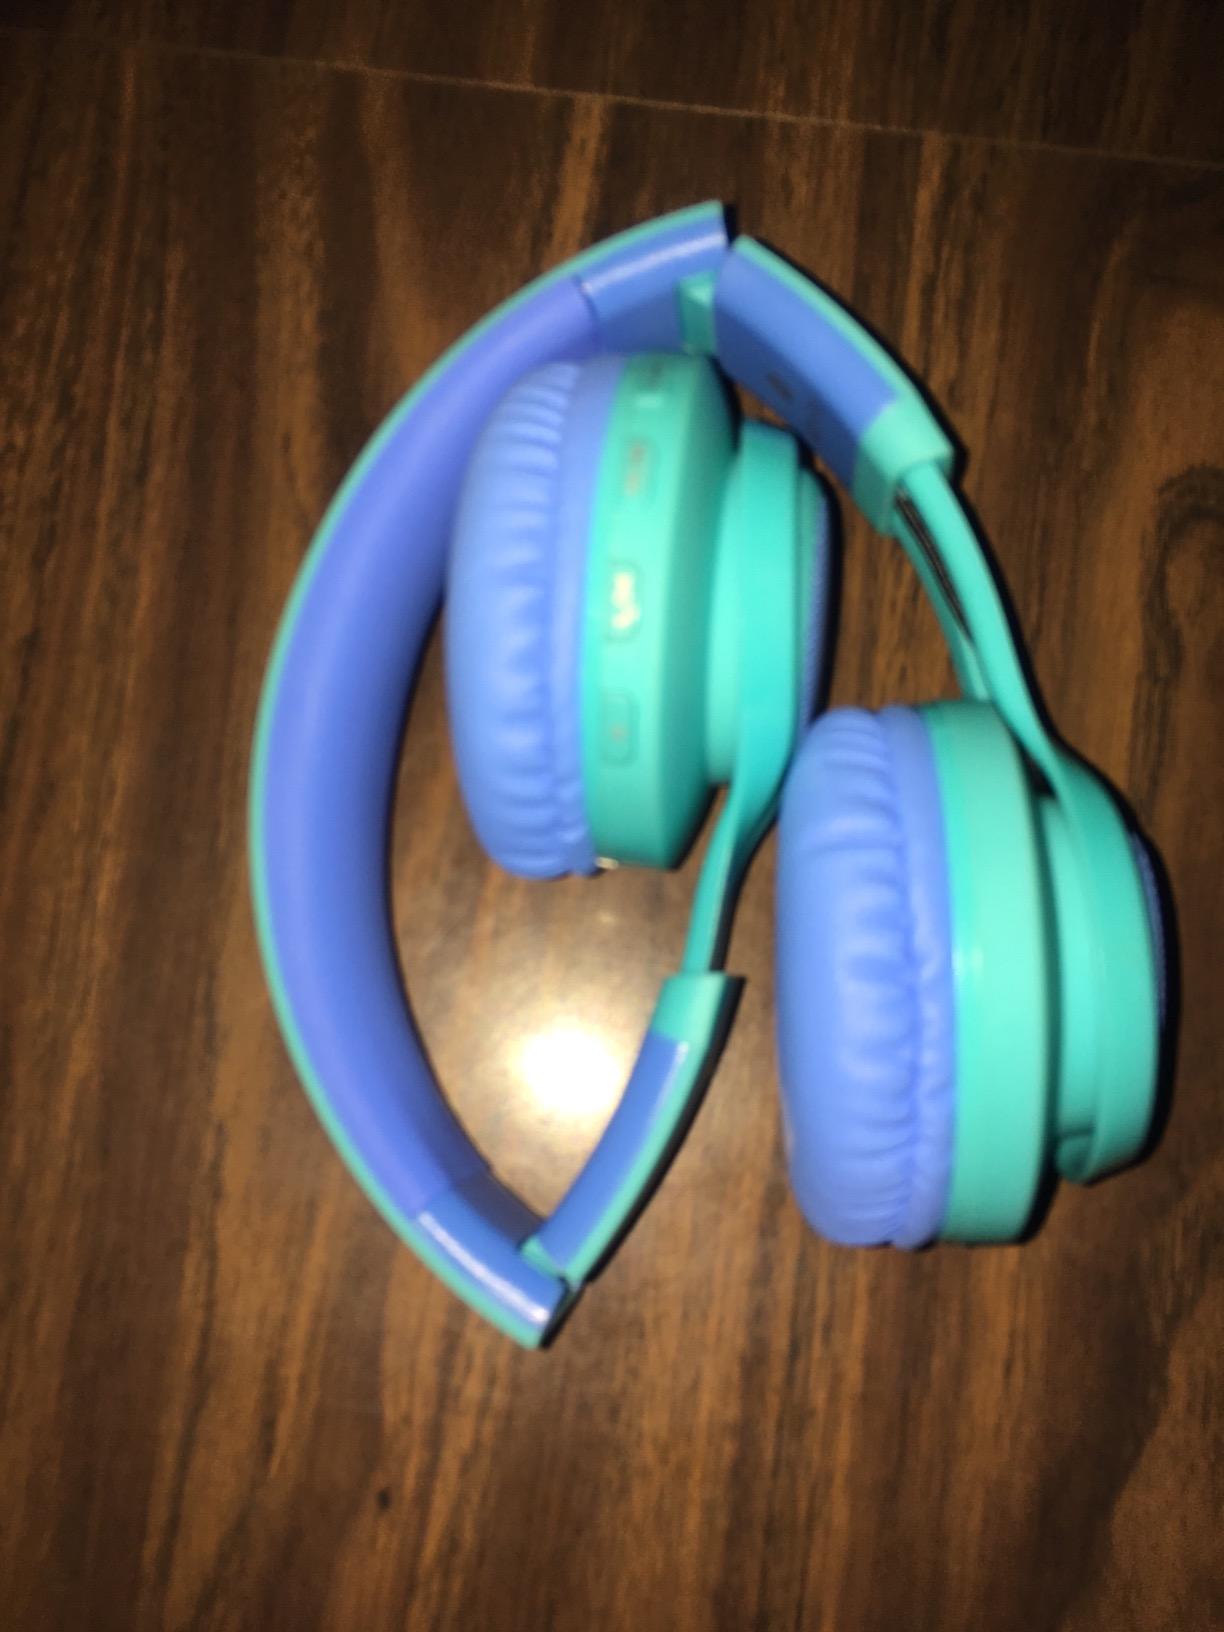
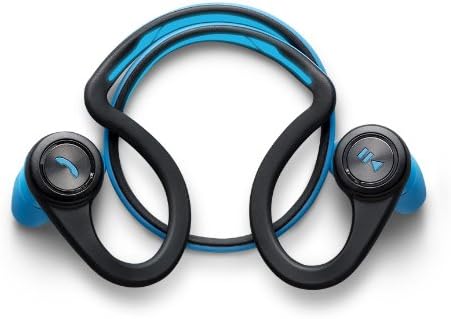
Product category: headphones
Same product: no